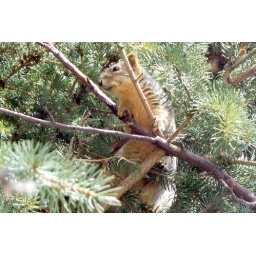
Squirrel in pine tree